Fasana-e-Azad

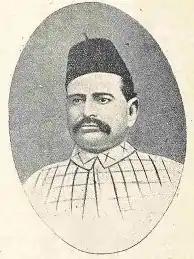
Ratan Nath Dhar Sarshar (1846 or 18471903)

Sarshar, a teacher in Kheri District of Uttar Pradesh, joined the Nawal Kishore Press (founded by Munshi Nawal Kishore) in Lucknow as an editor of "Avadh Akhbar". He wrote a column for the magazine about Lucknow's feudal culture, which inspired him to write "Fasana-e-Azad".